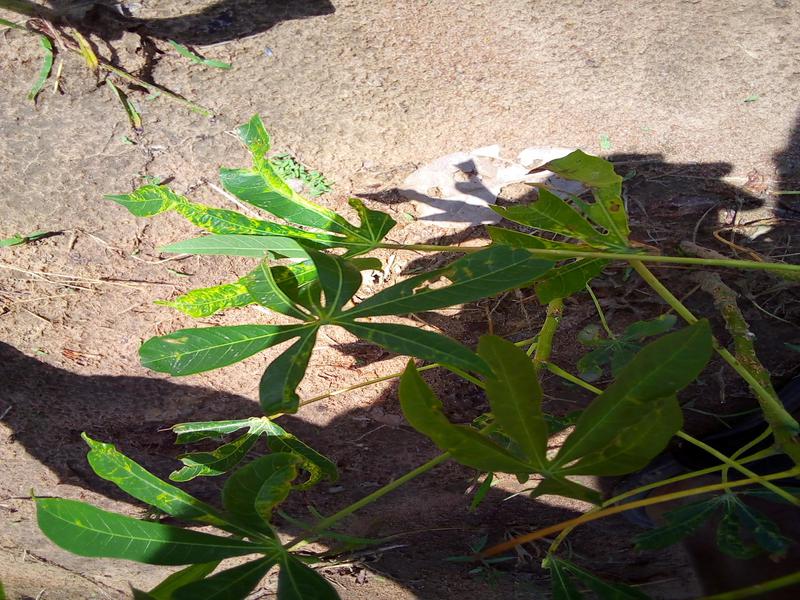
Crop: cassava
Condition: mosaic_disease